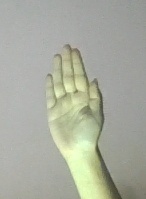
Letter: seen